You're Only Young Twice

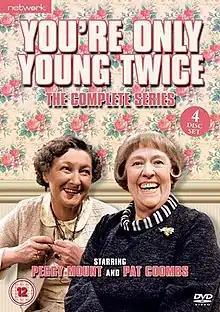

You're Only Young Twice is a British TV sitcom made and broadcast on the ITV network by Yorkshire Television from 6 September 1977 to 11 August 1981.